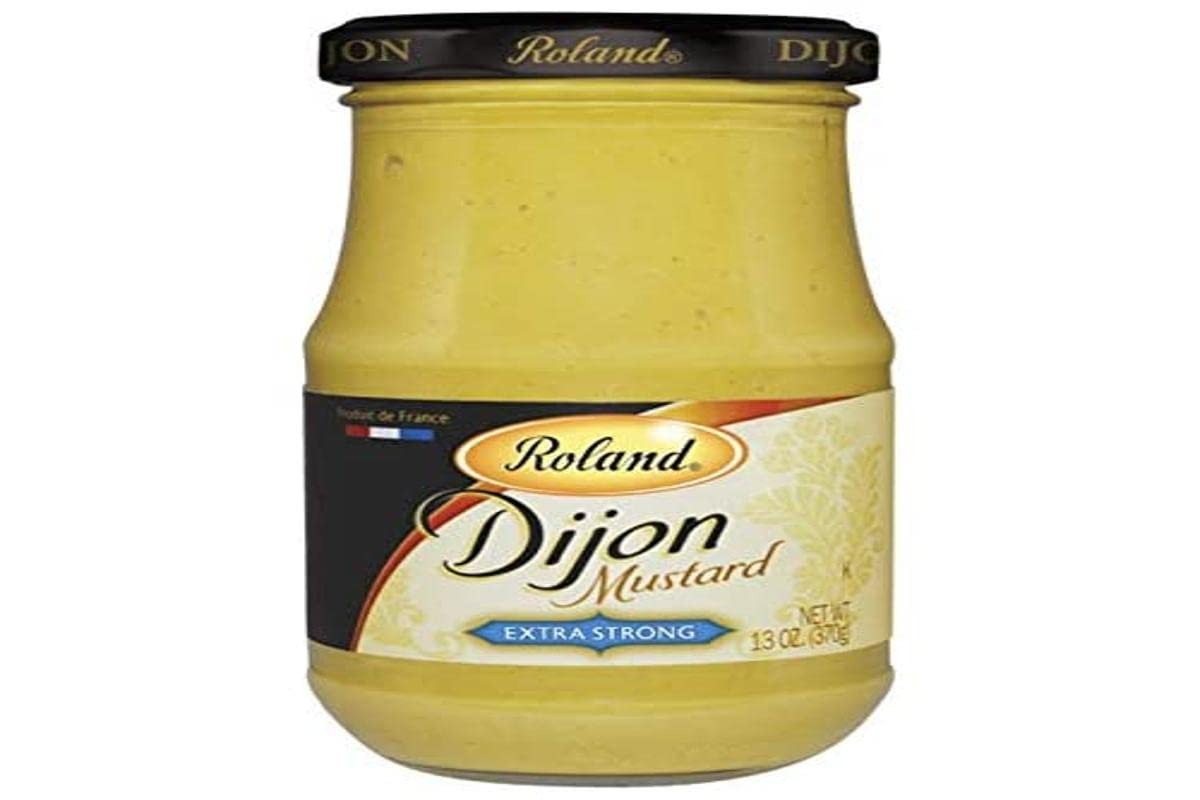
Item Name: Roland Extra Strong Dijon Mustard (Large 13 oz Jars) 2 Pack
Bullet Point: Roland Extra Strong Dijon Mustard (Large 13 oz Jars) 2 Pack
Product Description: Roland Extra Strong Dijon Mustard (Large 13 oz Jars) 2 Pack
Value: 26.0
Unit: Ounce

Price: 12.94